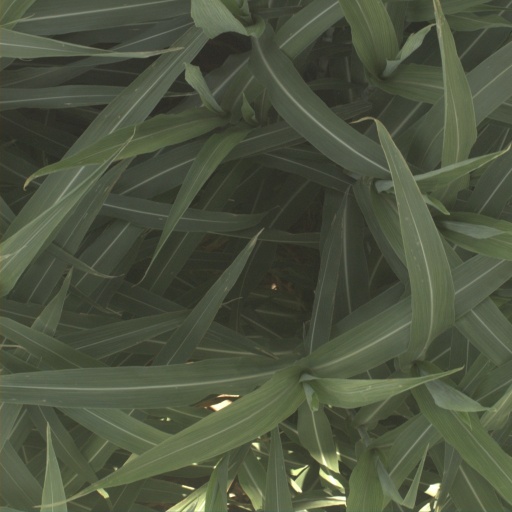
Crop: sorghum